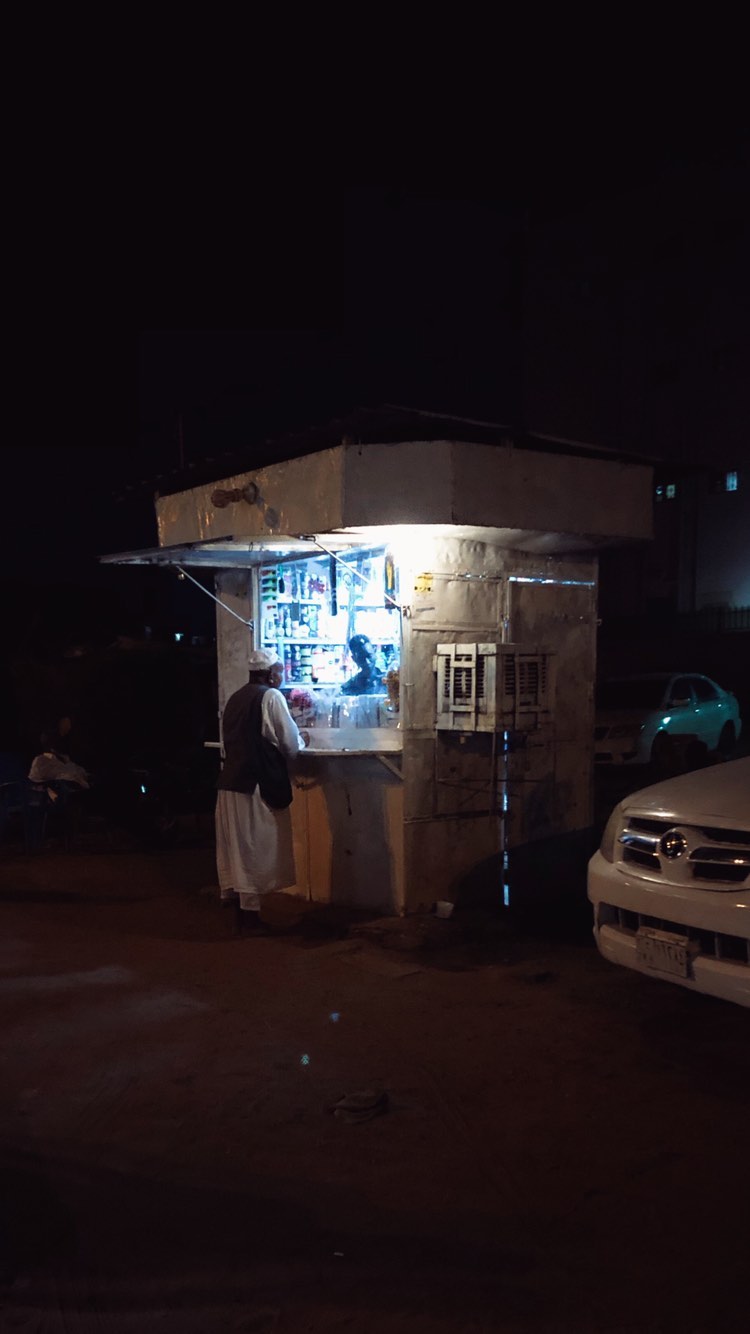
الوصف بالفصحى: كشك بيع ليلًا وشخص يشتري
الوصف بالعامية السودانية: كشك بيع بالليل وزول بيشتري
التصنيف: Urban & City Life
التصنيف الفرعي: Night Vendors